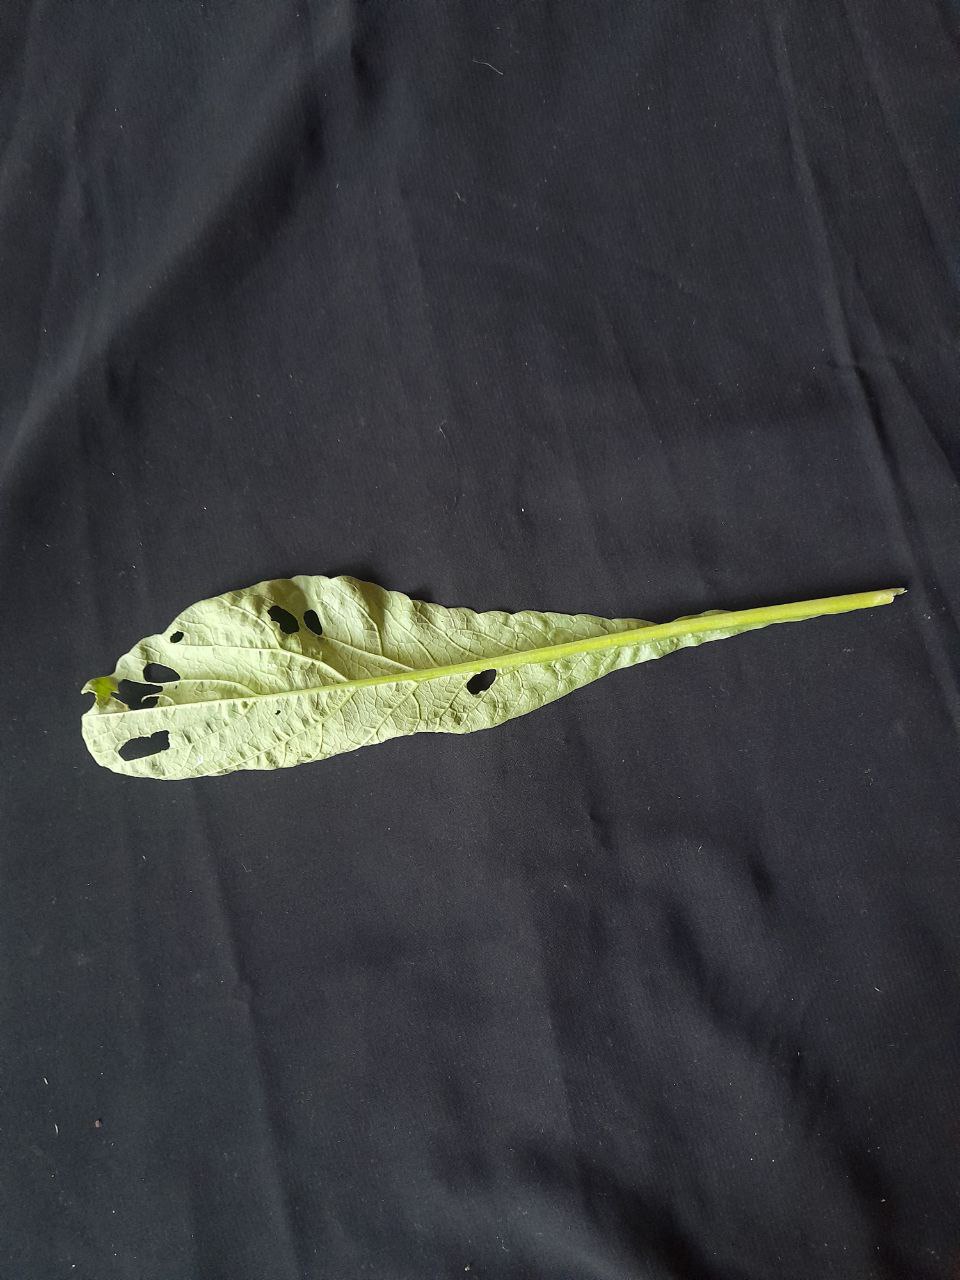
Label: flea beetle